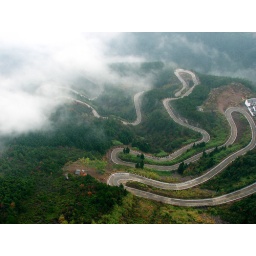
Nice shape of road in the mountain .